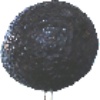
Label: avocado